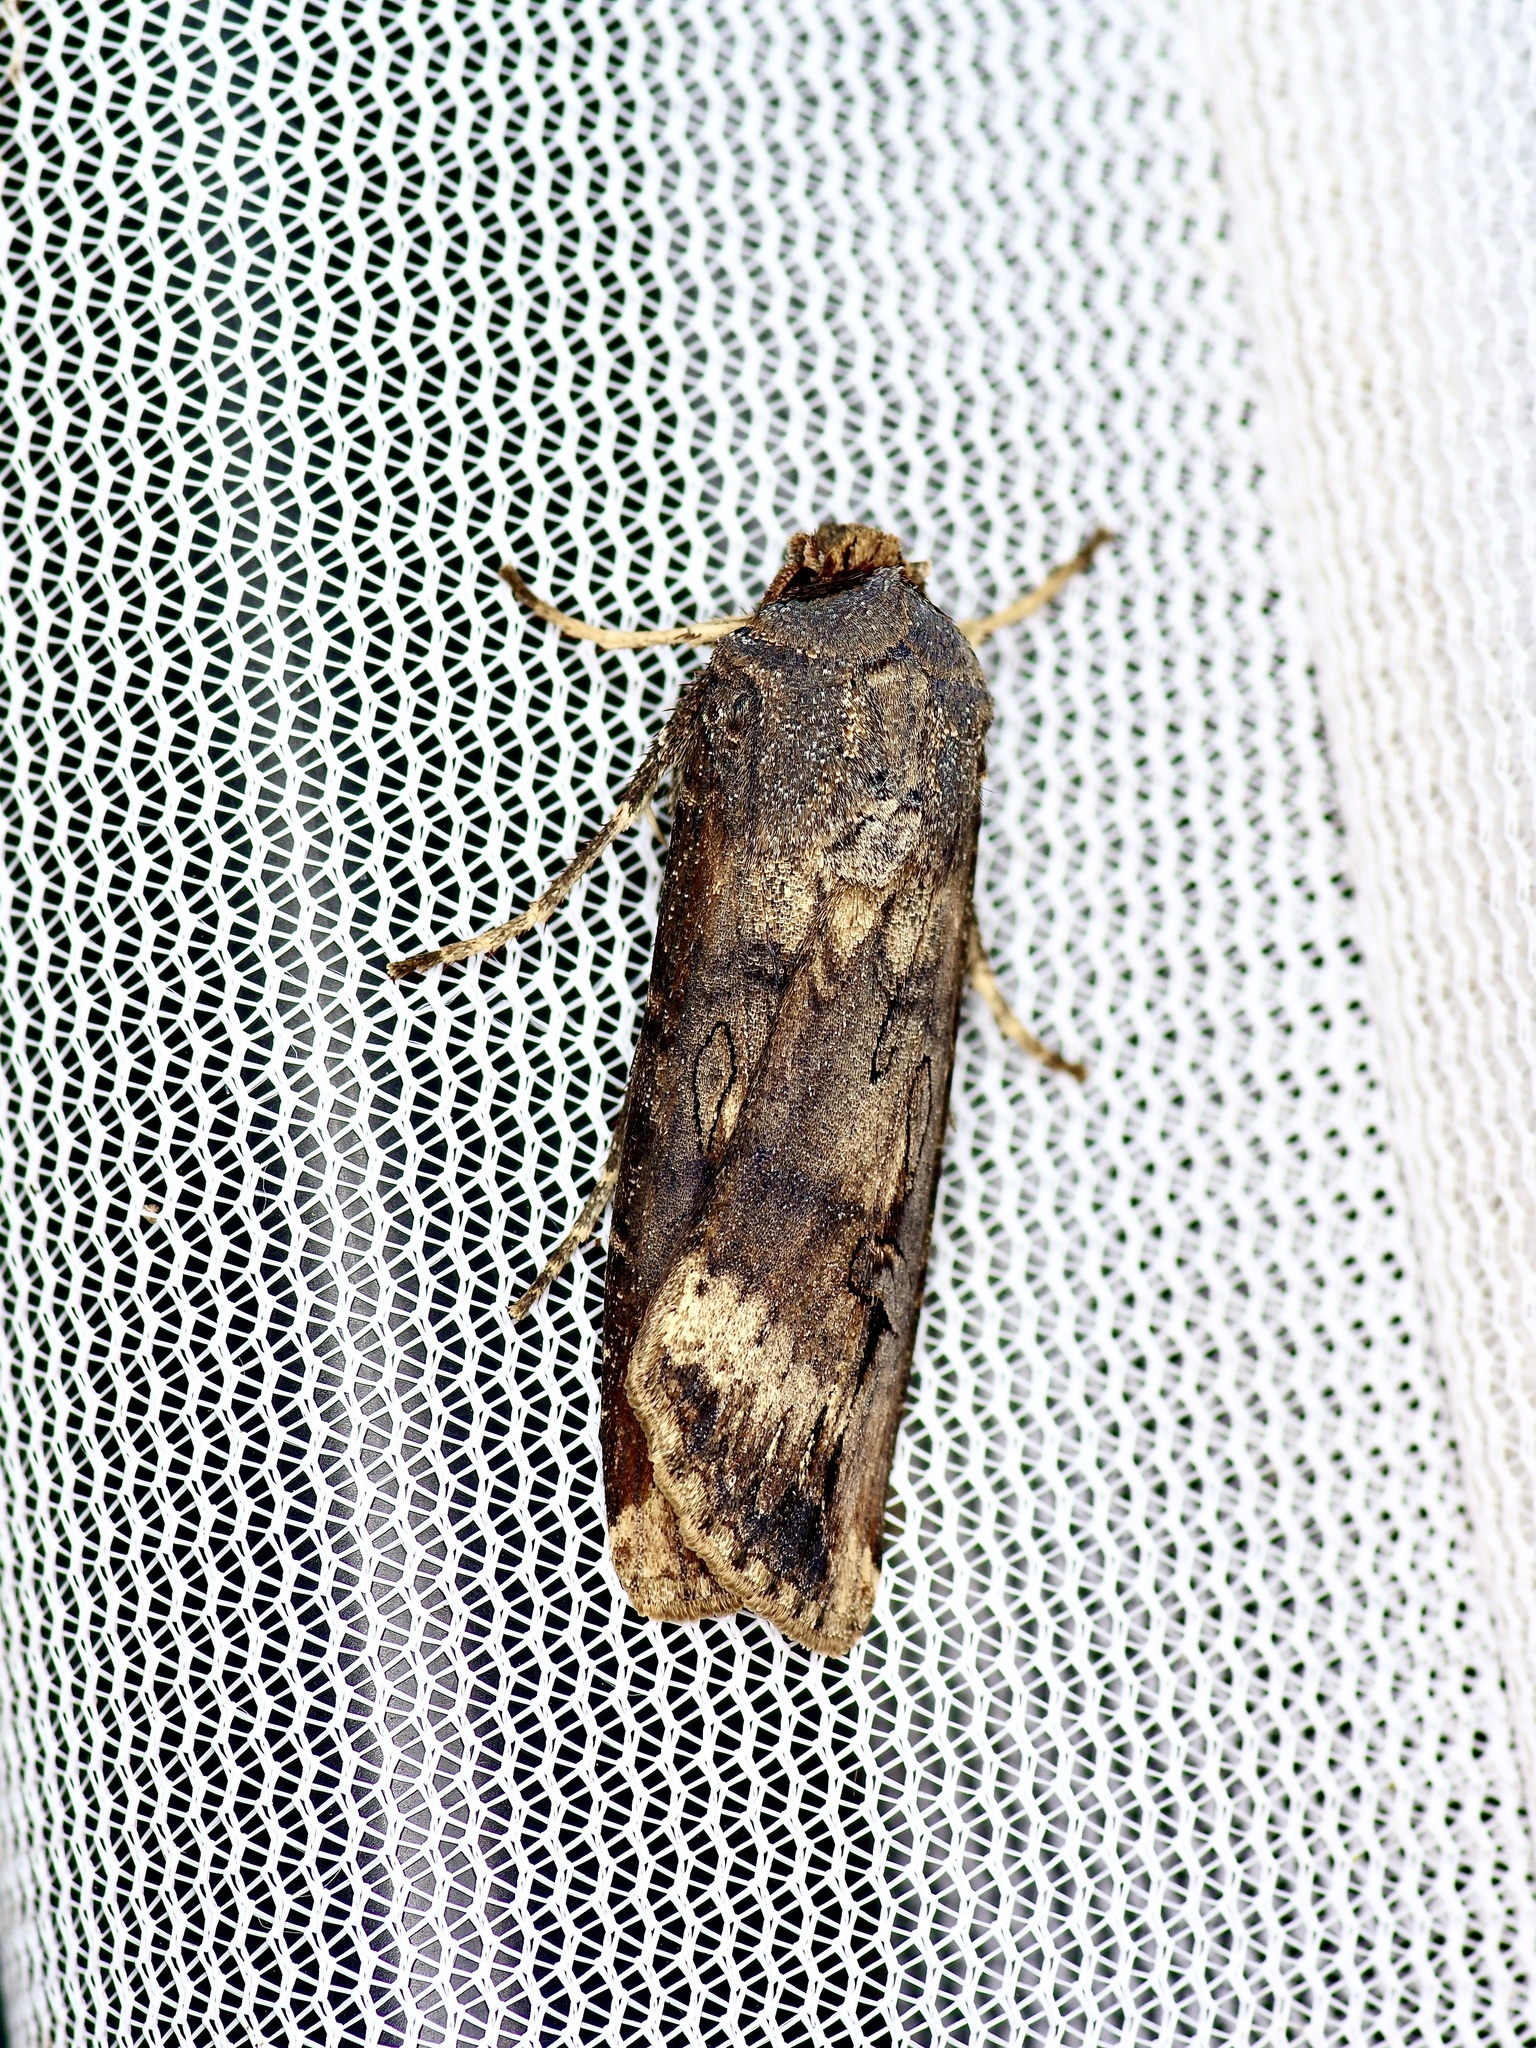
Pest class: cutworms